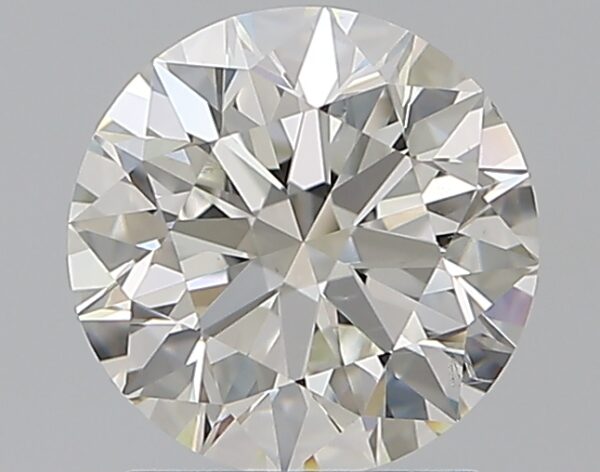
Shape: round
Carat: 1.51
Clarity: SI1
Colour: H
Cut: EX
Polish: EX
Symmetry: EX
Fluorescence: N
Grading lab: GIA
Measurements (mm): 7.25 x 7.3 x 4.56